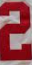
Number: 2